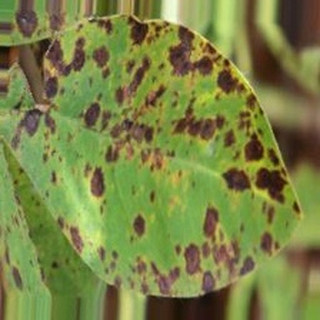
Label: groundnut_late_leaf_spot